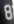
Number: 8